Guy Marchant

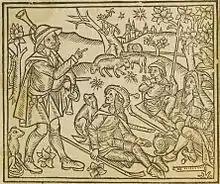
Kalendar of shepherds

The ISTC Database records about 190 editions printed by (or attributed to) the press of Guy Marchant up to the year 1500. A further 10 or 12 were printed in the sixteenth century before the business was taken over by Jean Marchant.